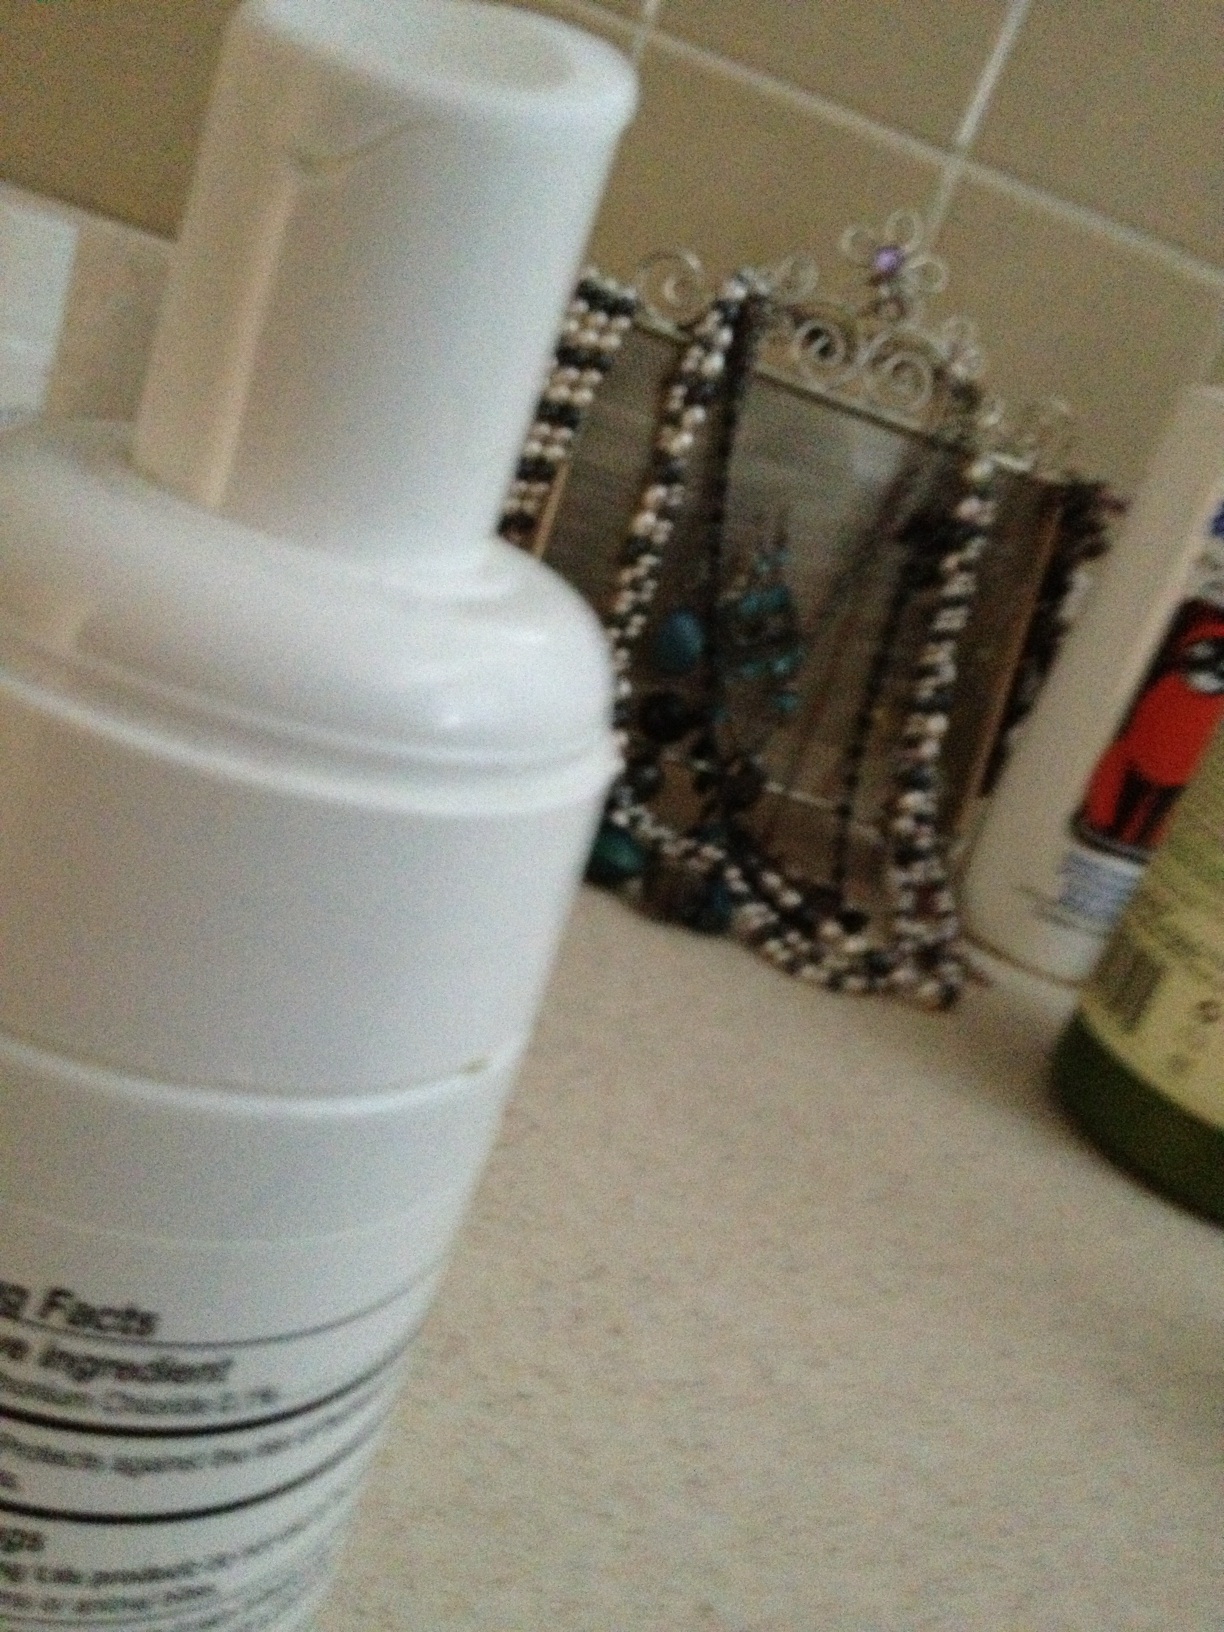Question: Identify the bottle.
Answer: unanswerable